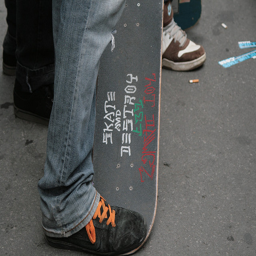
Young people standing around holding skateboards covered in graffiti.
A skateboarder pressing down on one end of his board.
Black show on a written on skate board
Man stand on his skateboard to show off his artwork.
A person is pushing down one end of a skateboard with his foot.